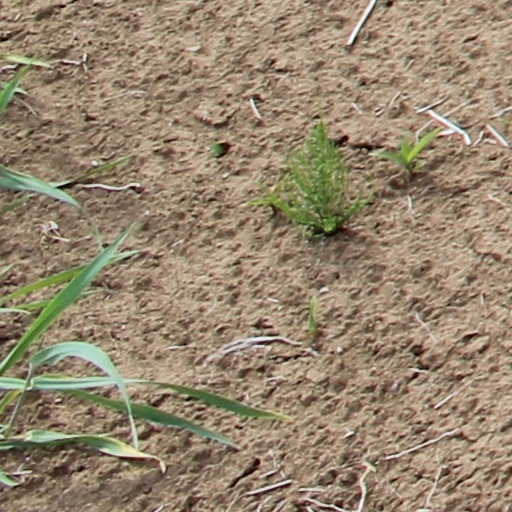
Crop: wheat